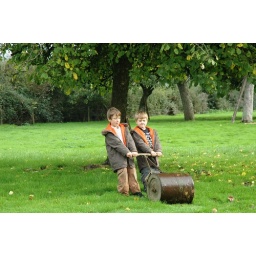
My boys dragging a roller about the apple orchard by the cottage we were staying at last week